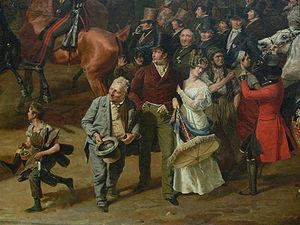
Caroline Philippine Augusta Bauer, ou Lina Bauer, née le 29 mars 1807 à Heidelberg et morte le 18 octobre 1877 à Kilchberg près de Zurich, est une actrice allemande de l'époque du Biedermeier.